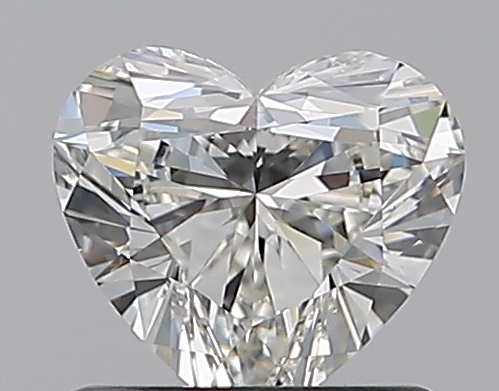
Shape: heart
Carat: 0.72
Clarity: VS1
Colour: I
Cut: EX
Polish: EX
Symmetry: EX
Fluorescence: N
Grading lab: GIA
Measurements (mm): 5.71 x 6.26 x 3.47